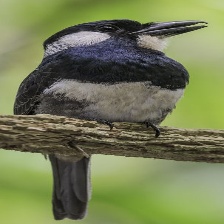
Species: BLACK BREASTED PUFFBIRD
Scientific name: NOTHARCHUS PECTORALIS